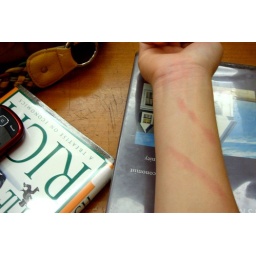
what carrying these library books did to my poor arm.. it looked alot worse in person ;x